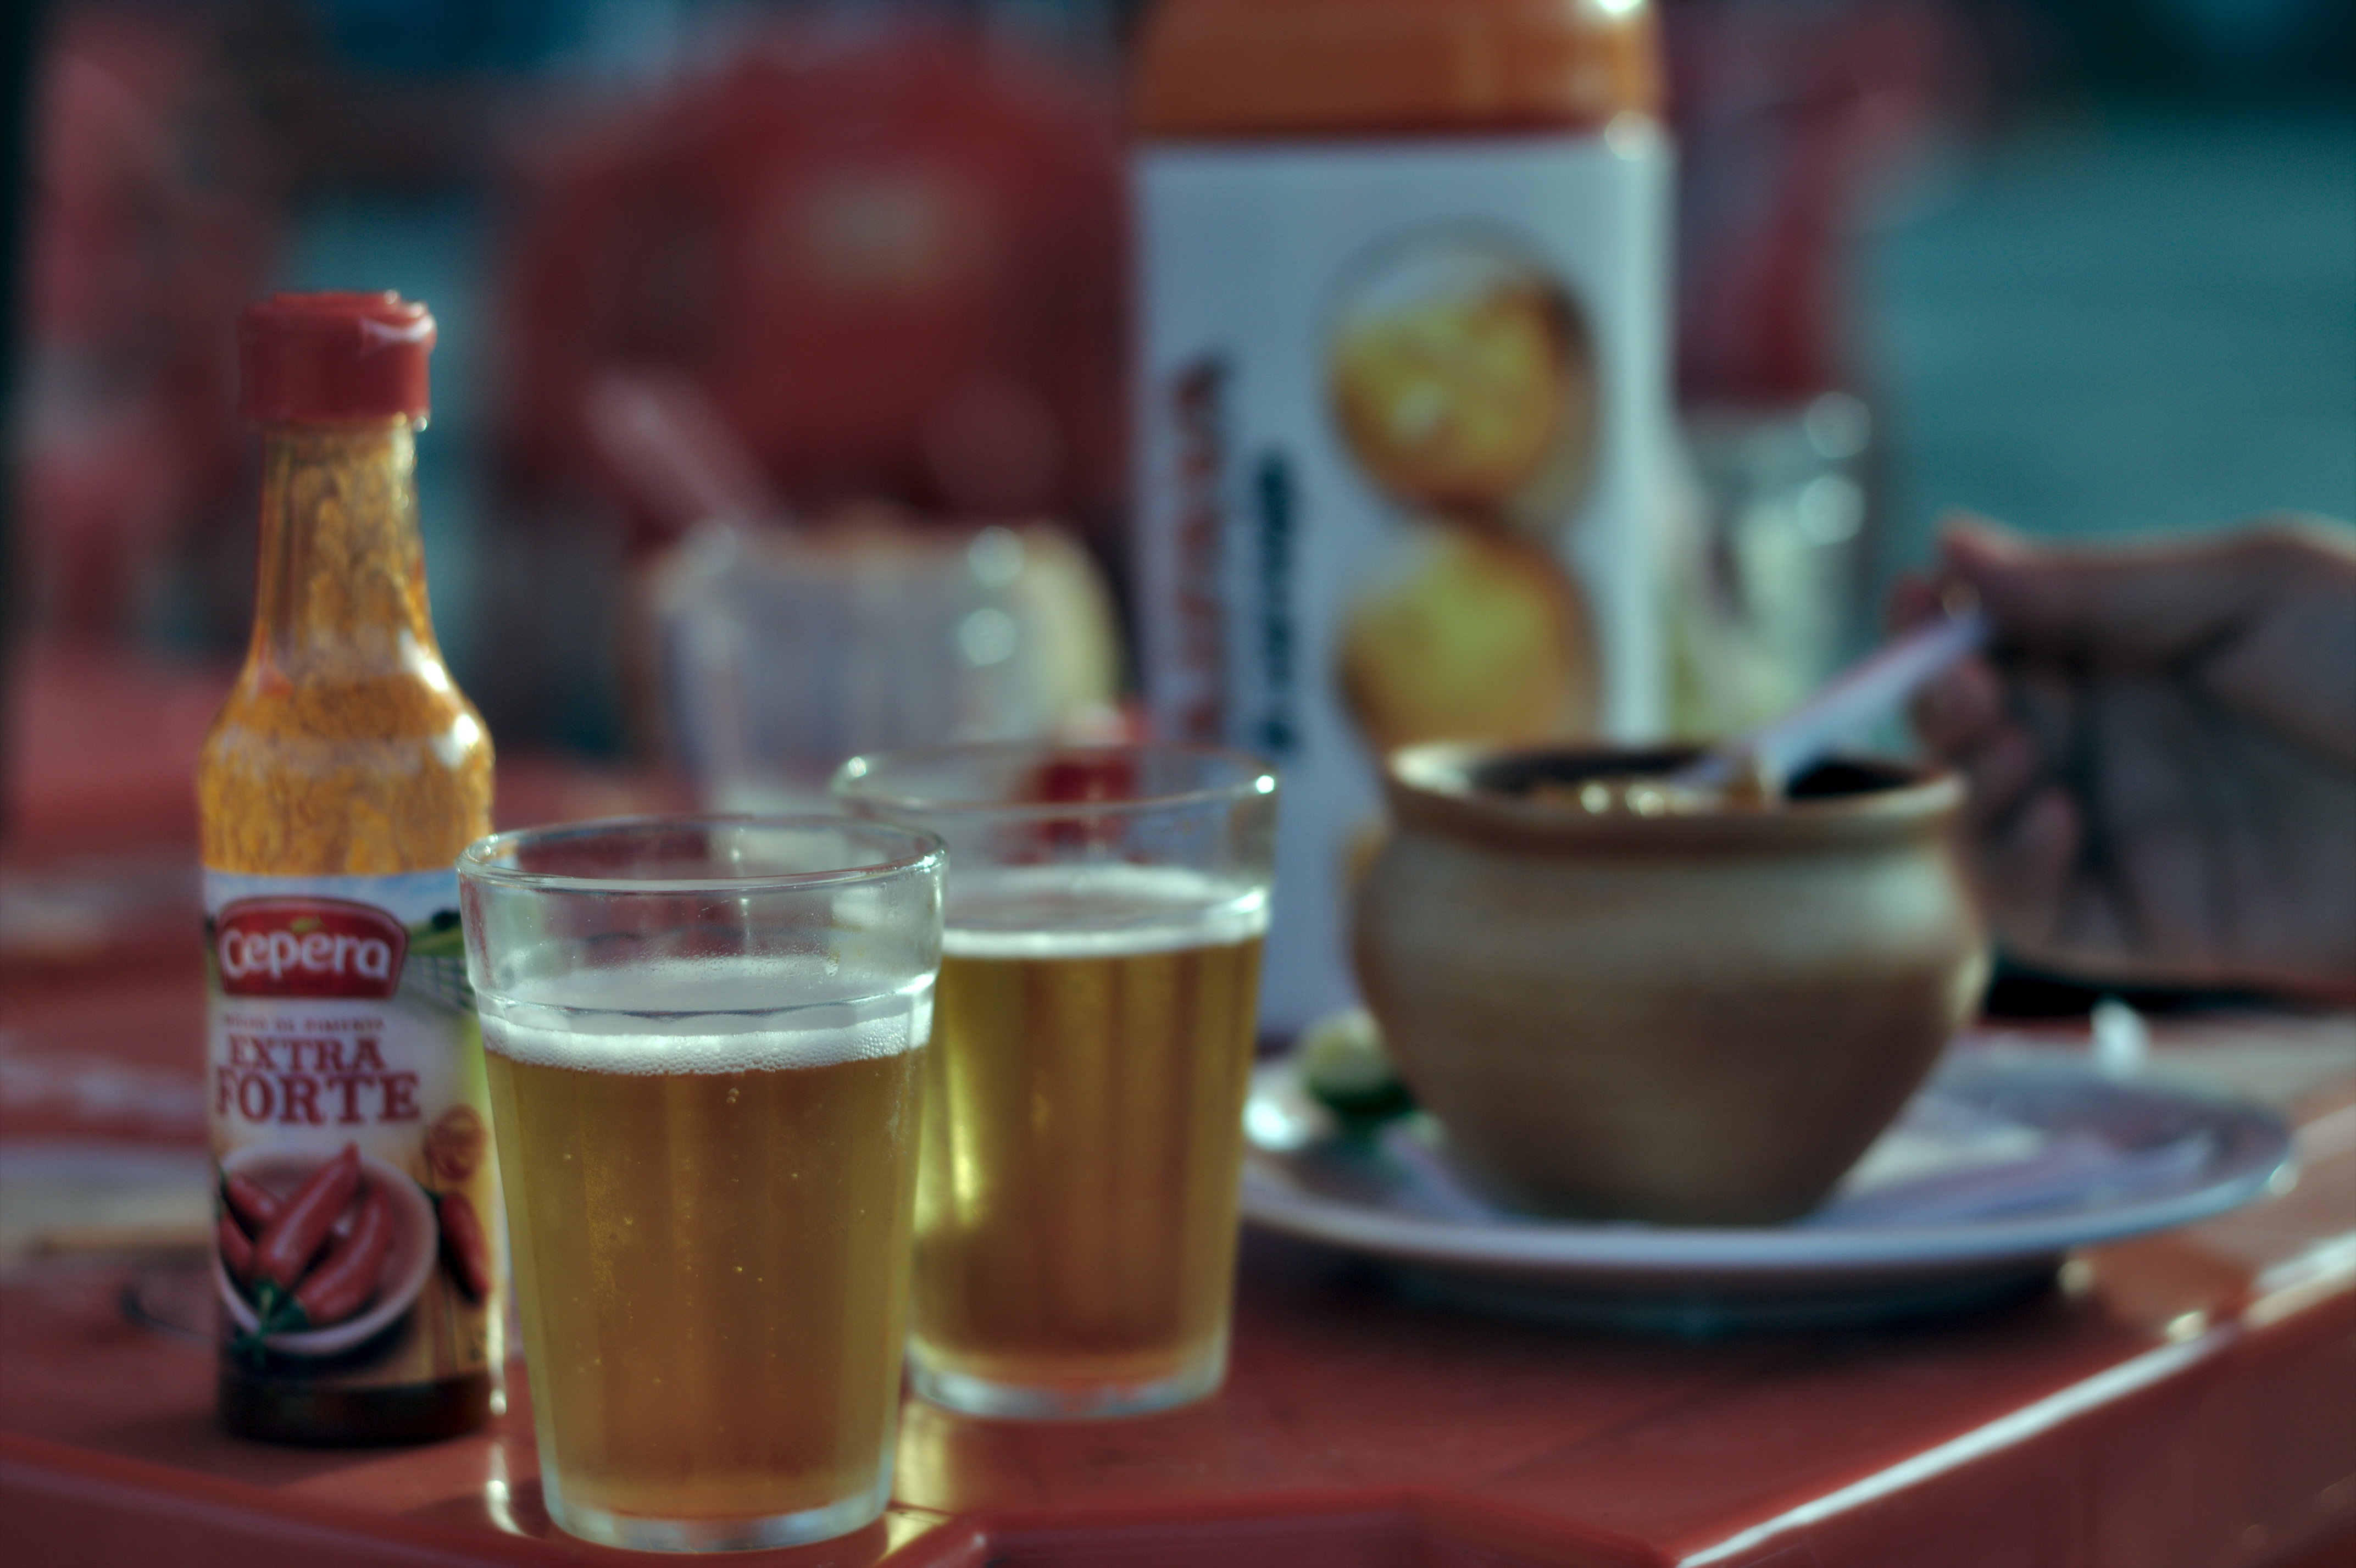
meal, food, drink, beer, fun, broth, bahia, weekend, flavor, sururu